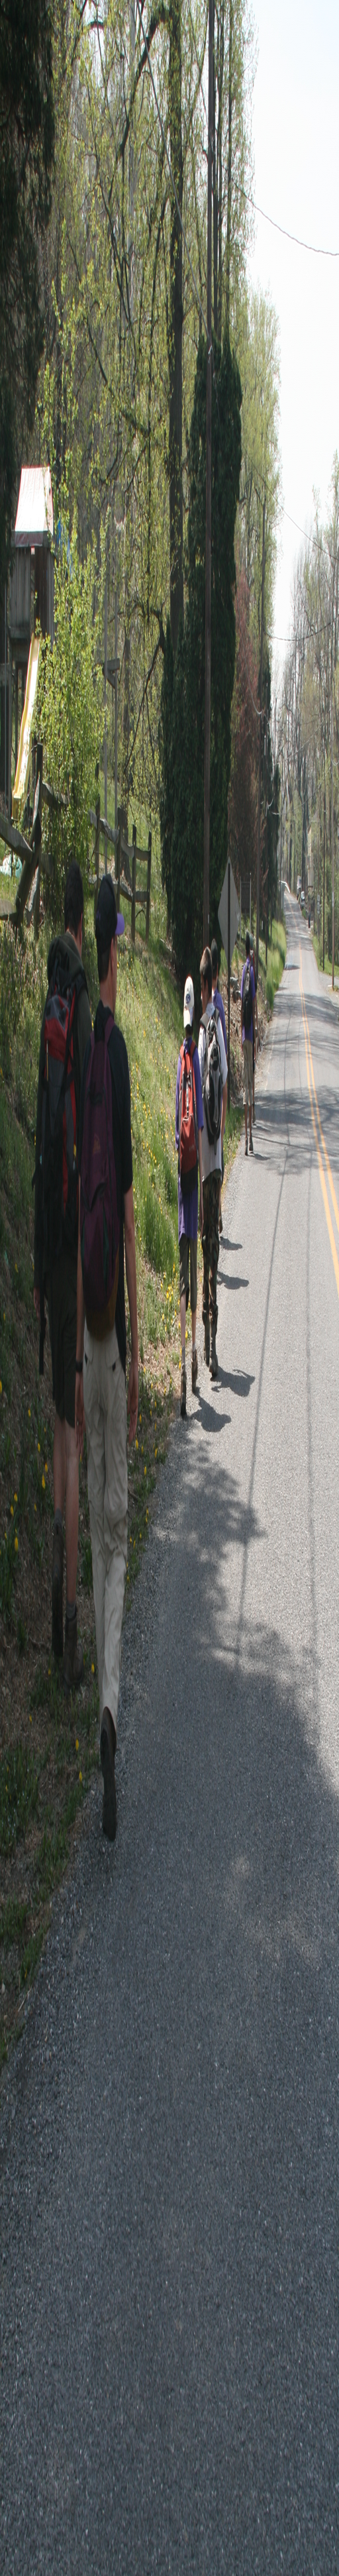
down the road through town .